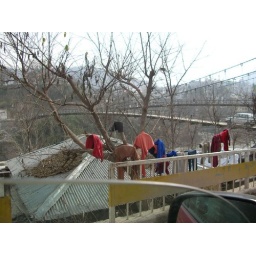
Muzaffarabad river road decorated with the day's wash by people living along the river.